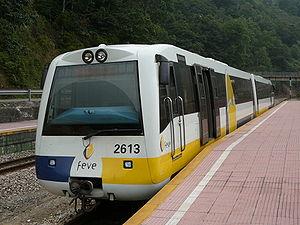
Le chemin de fer de La Robla est la ligne à voie étroite la plus longue d'Europe Occidentale, avec 335 km, comprise entre La Robla et Bilbao, en Espagne
La Série 2600 de la FEVE est un modèle d'autorails à moteur composé d'unités au diesel qui desservent les passagers pour l'entreprise FEVE dans la zone nord de l'Espagne, en Pays basque. Ils sont fabriquées à partir de la reconstruction d'unités de la série 2300. Sa version électrique est appelée Série 3600.